Kimura Kenkadō

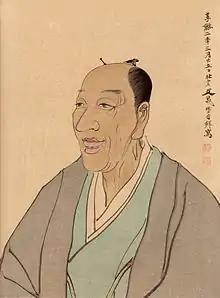
A portrait of Kimura by Tani Bunchō

Kimura's family were sake merchants, and he followed the family trade, but was obliged to move into the stationery business after being convicted of excessive alcohol production. At an early age, Kimura was trained in painting by Ōoka Shunboku and Yanagisawa Kien. He also studied the natural sciences, learning from Tsushima Tsunenoshin and Ono Ranzan. After retiring to Ise, he spent his time collecting "objets d'art" and painting, earning a reputation as a capable landscape painter of the "nanga" school under the pen-name Sonsai. His collection was highly respected, and was purchased by the Japanese government after his death for the considerable sum of 500 ryō.